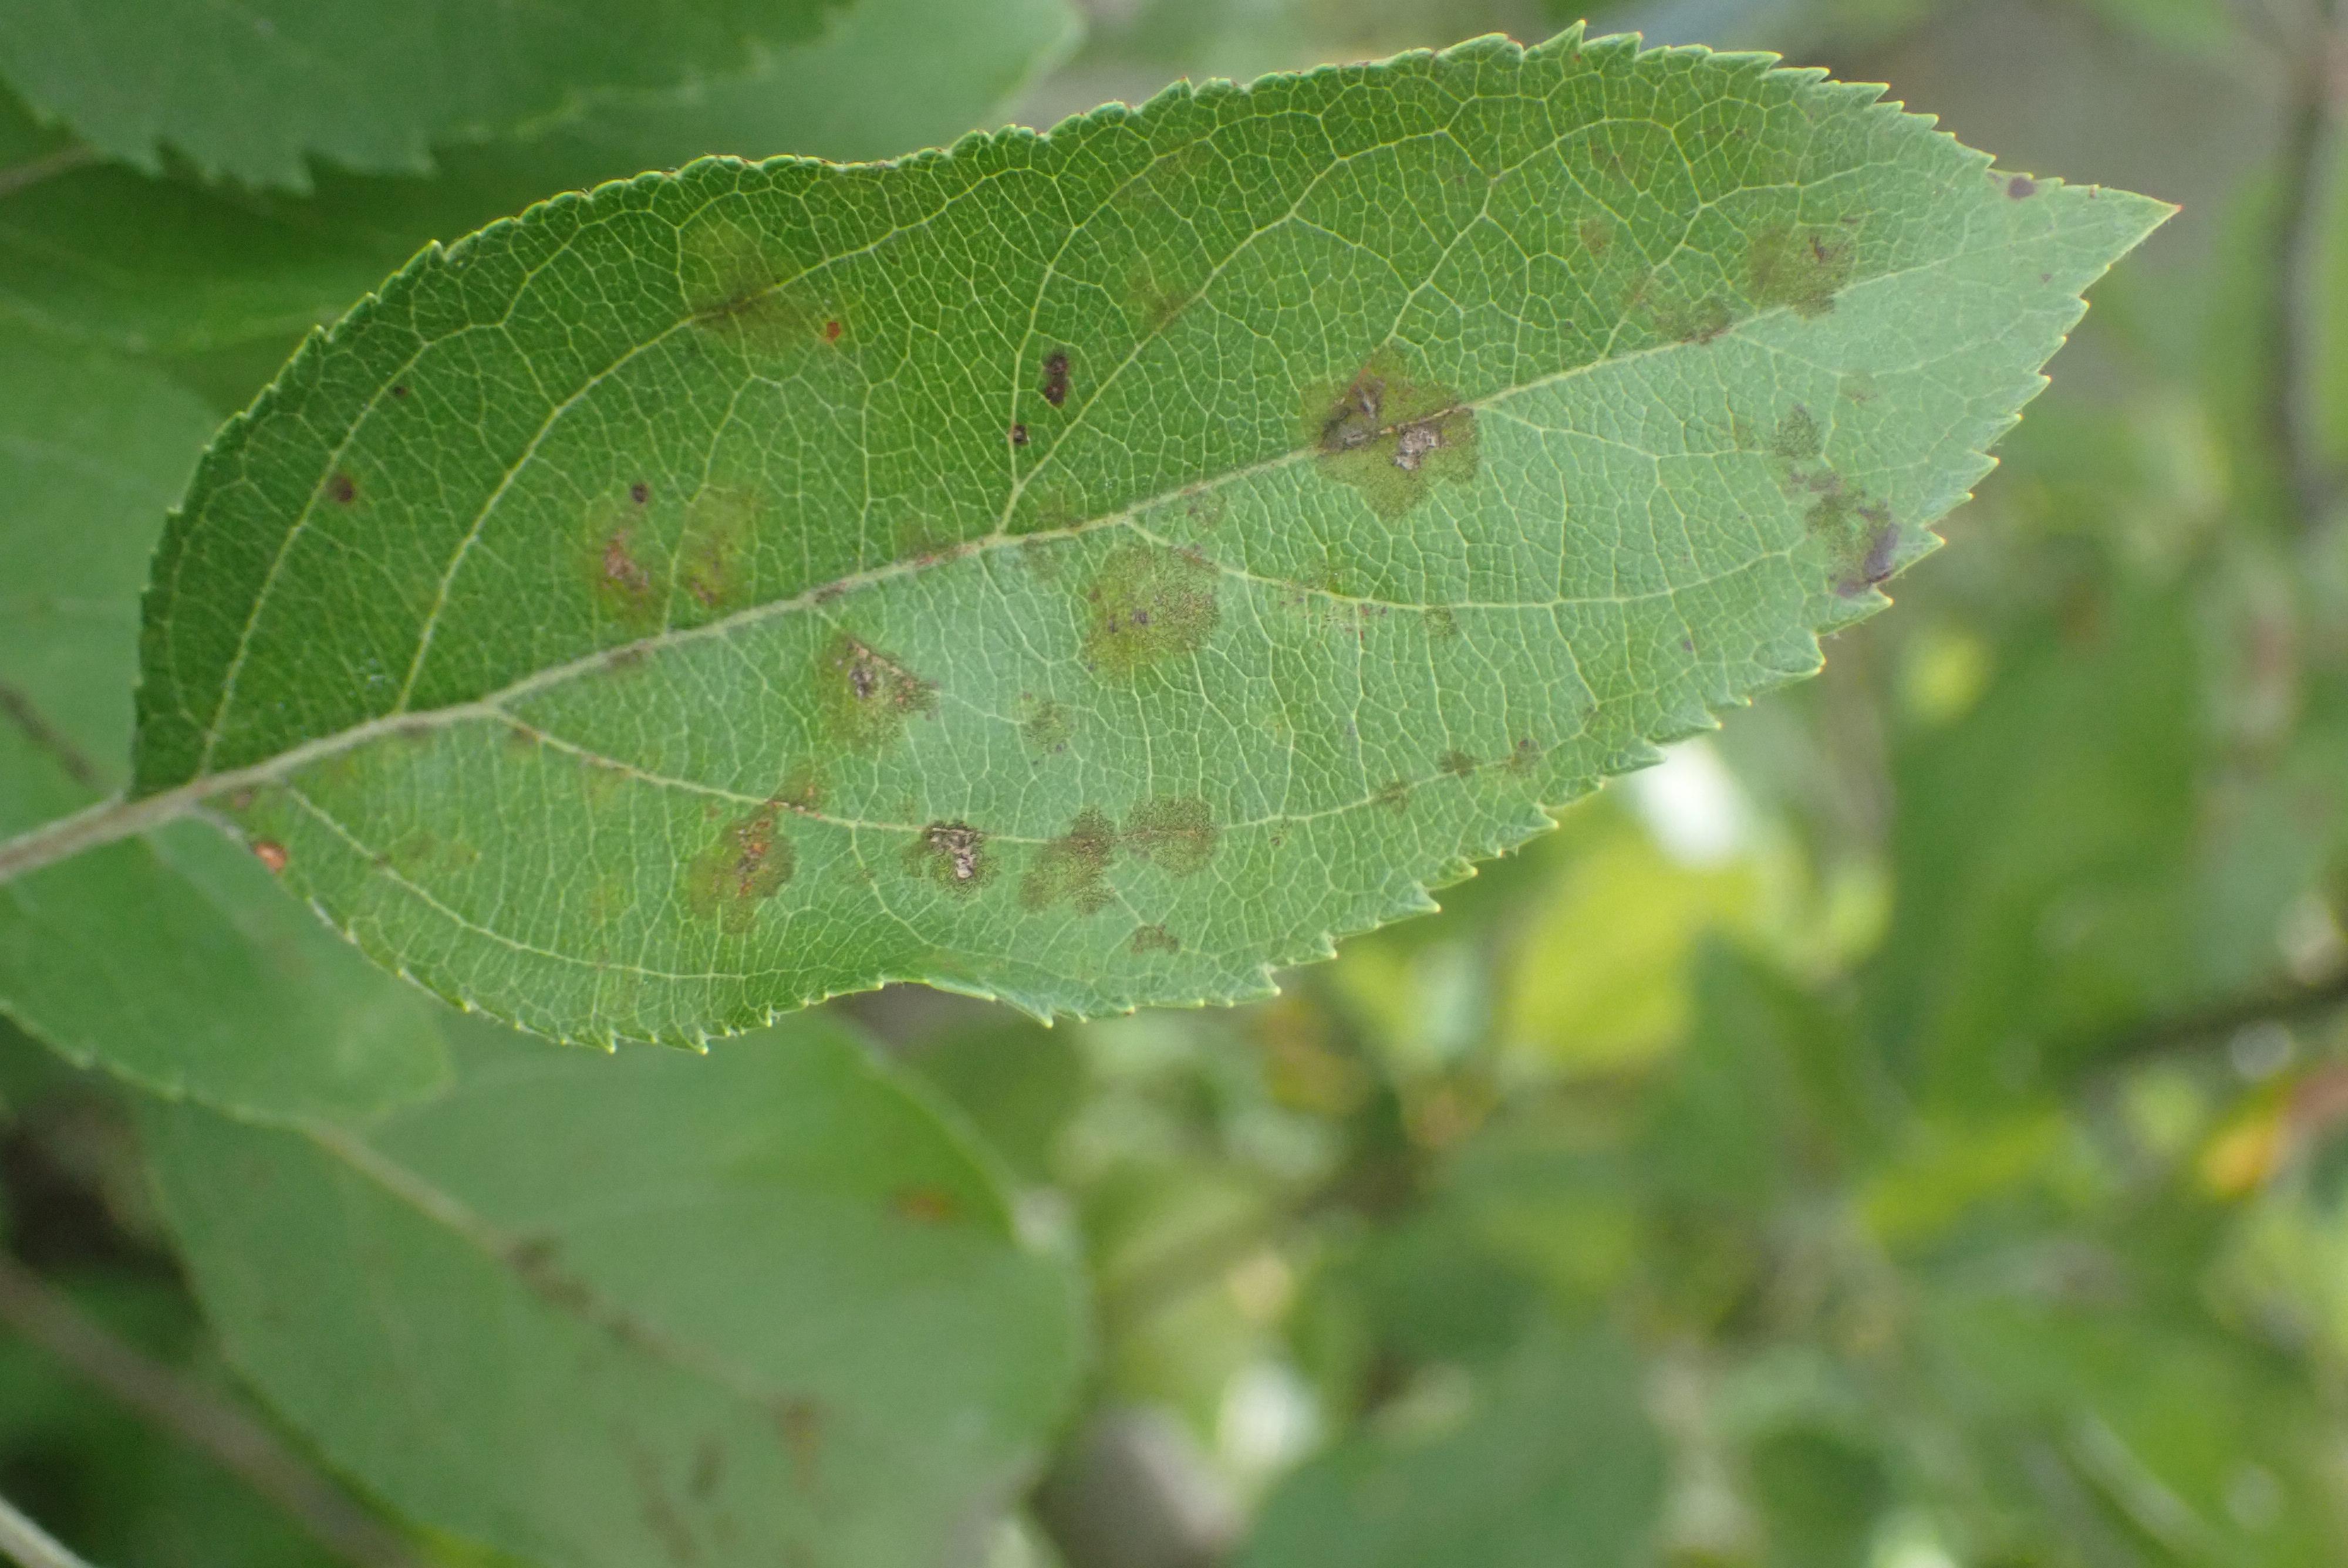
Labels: scab